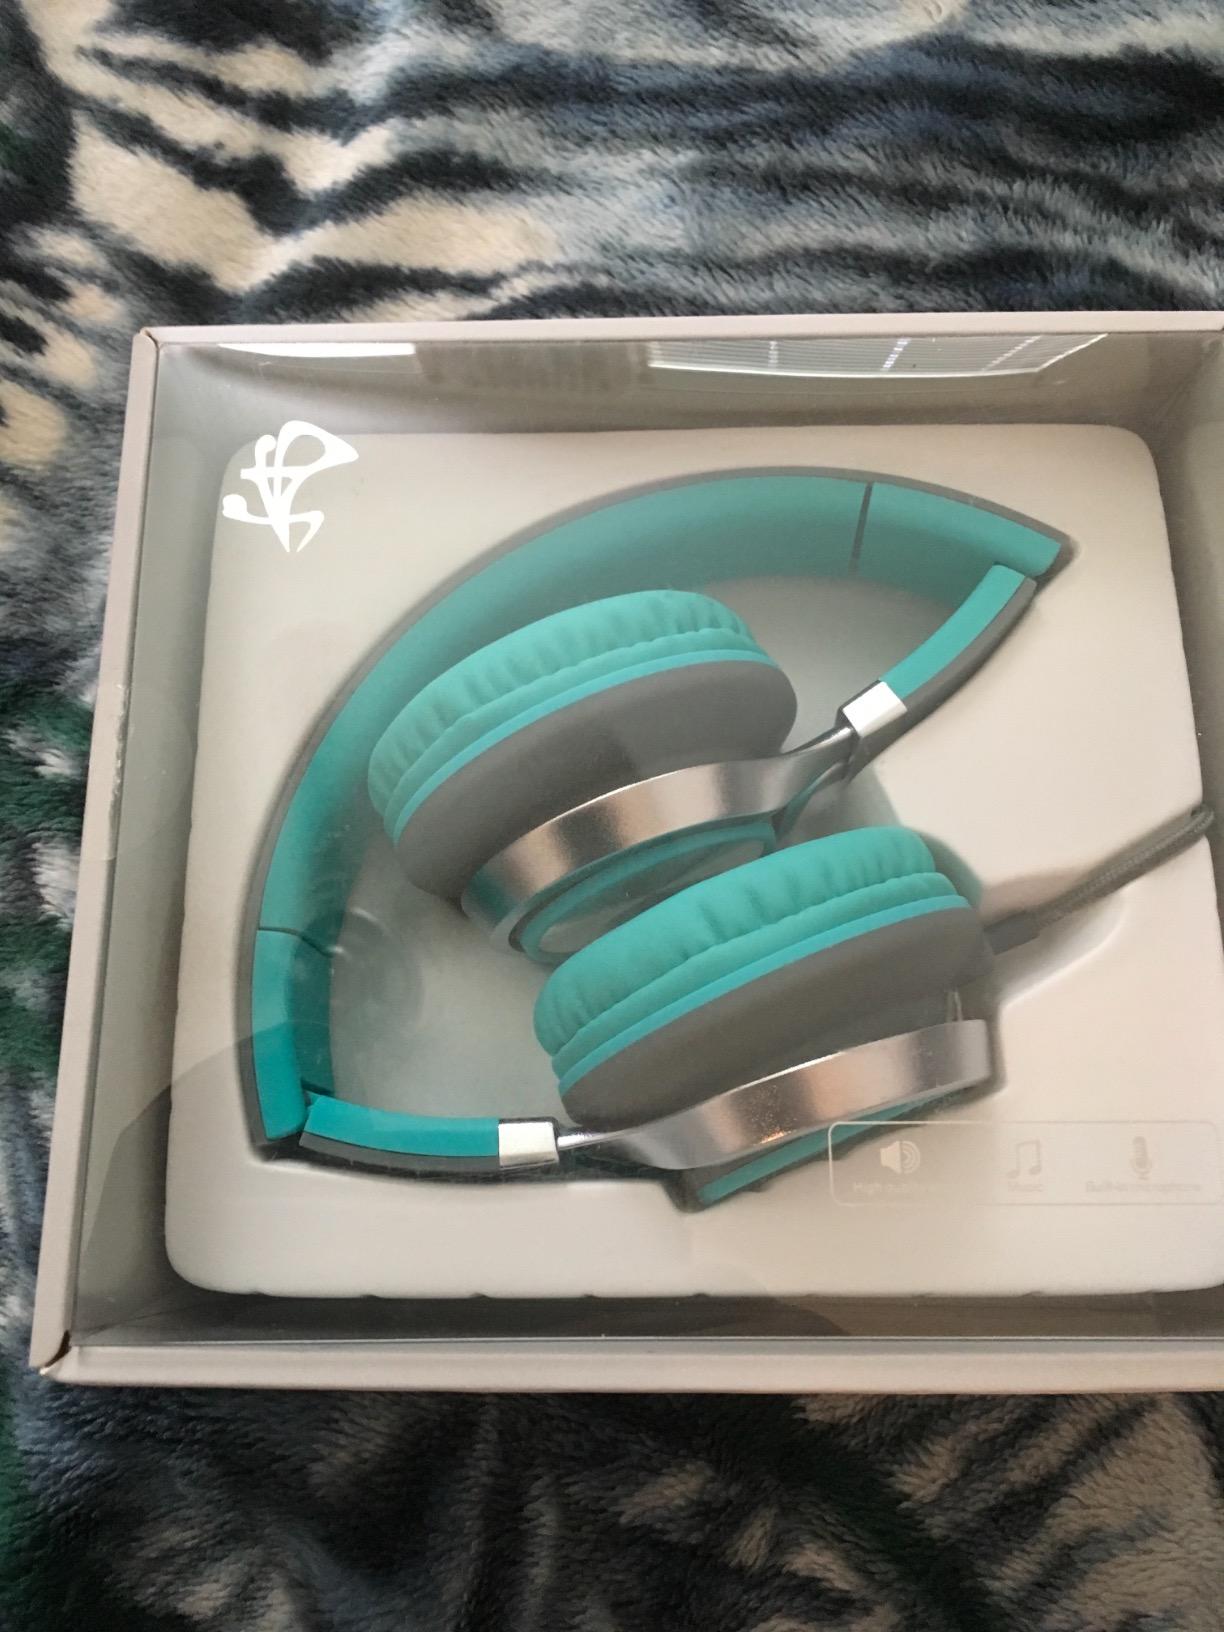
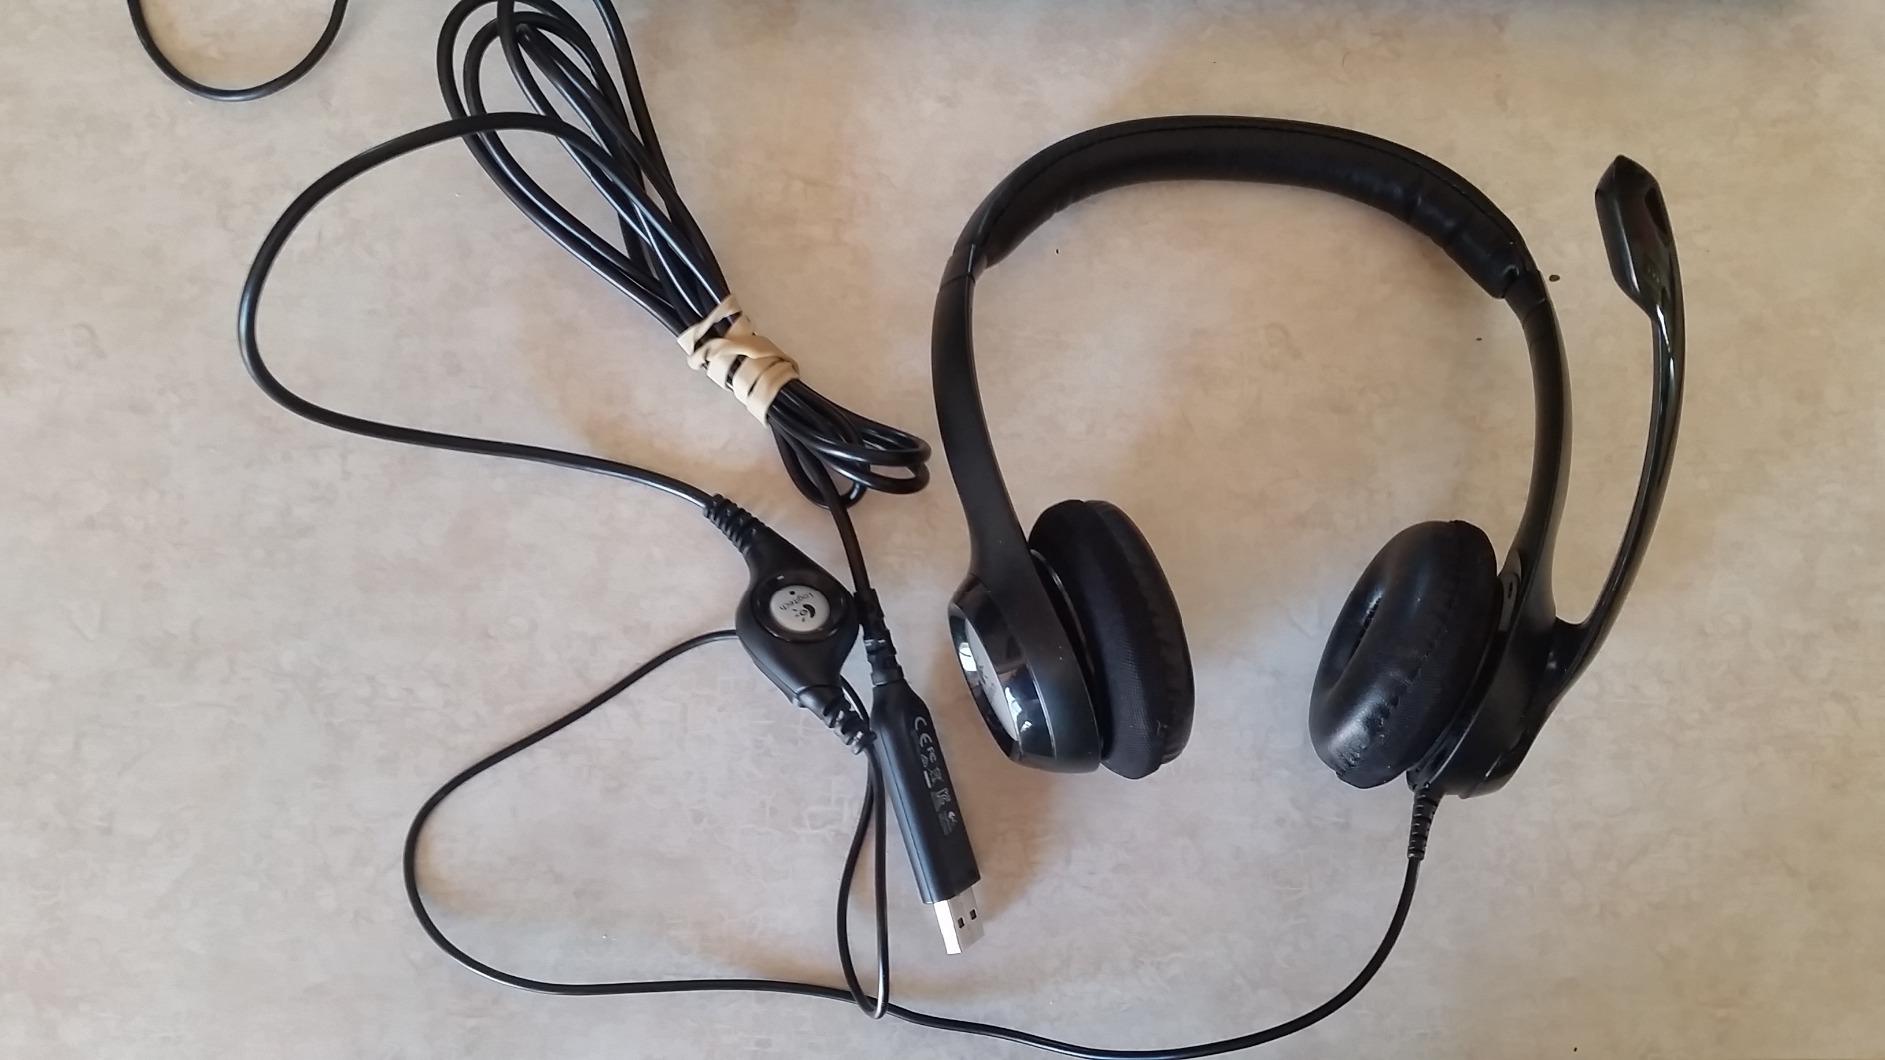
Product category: headphones
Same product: no